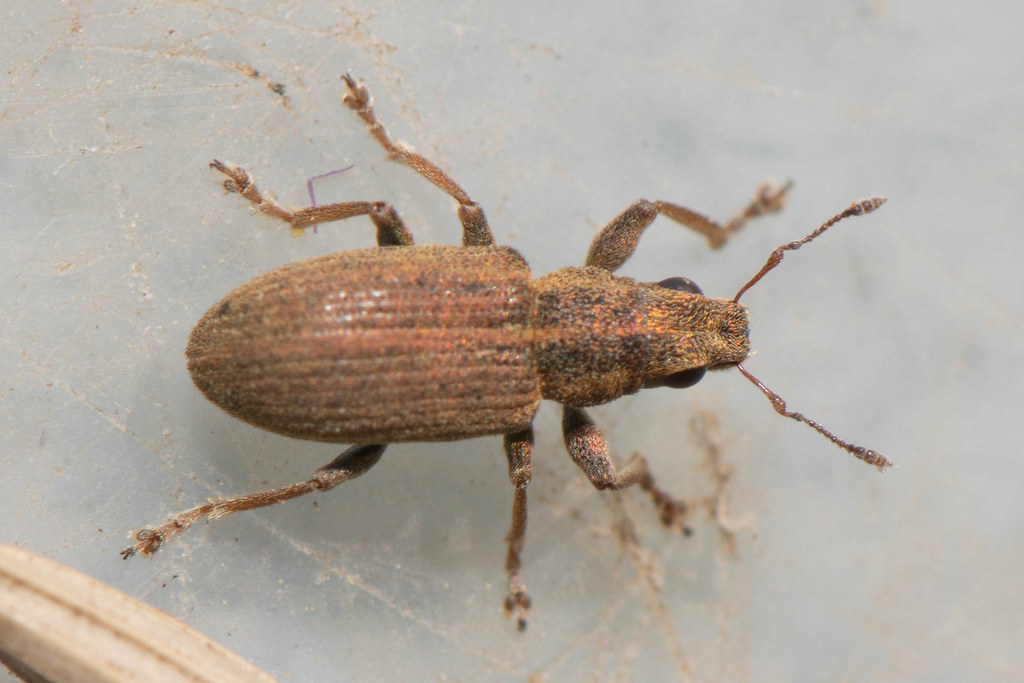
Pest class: pea_leaf_weevil